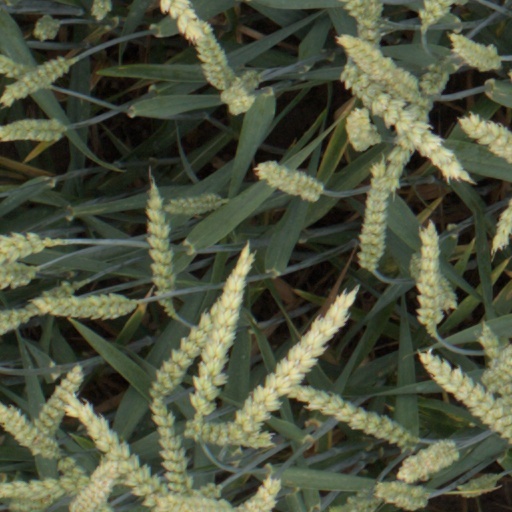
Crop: wheat